John Brown Farm, Tannery & Museum

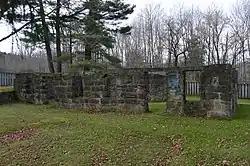
Foundation of John Brown's Tannery, photographed in 2014

A fire destroyed the building in 1907. On John Brown's birthday, May 9, the site hosts a community celebration, "Spirit of Freedom".